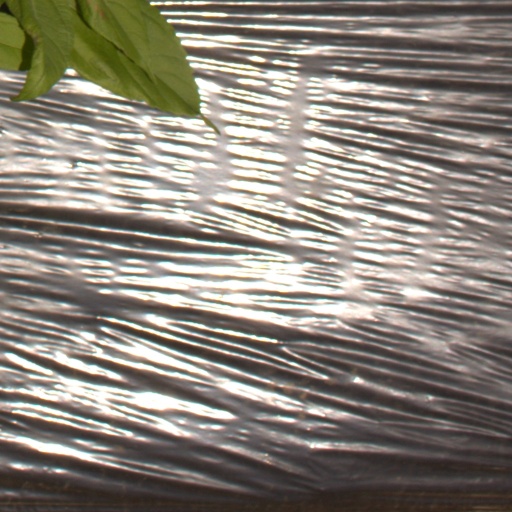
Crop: Jerusalem artichoke